Finding Dispersed Families

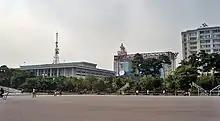
KBS Headquarters at Seoul.

The Korean War further cemented the segregation between the North and South peninsula as political tensions heightened. The three-year conflict, beginning when the North Korean troops entered South Korea on June 25, 1950, set the communist and capitalist forces against each other. Over the course of the war, an estimated 3–4 million people were killed, with as many as 70% of these being civilians. The issue of divided families, known as in Korean, was worsened as families were unable to communicate with those living on the other side of the 38th parallel and often experienced political injustice due to their association with the "enemy" state. To recognise the major role the Korean War played in separating families, the "Finding Dispersed Families" program was aired in recognition of the 33rd anniversary of the war's commencement (June 25, 1950) and the 30th anniversary of the armistice agreement (July 27, 1953).